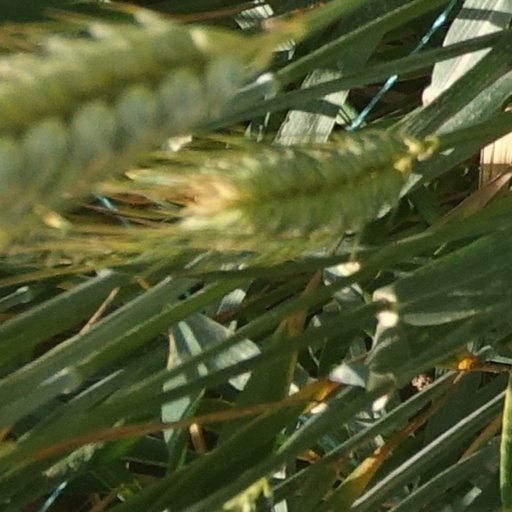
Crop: wheat